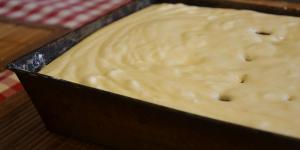
carlota de limon sin leche evaporada